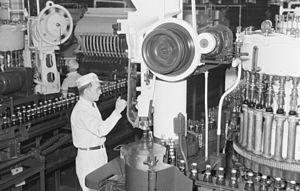
Nous voyons deux employés travaillant à l'usine d'embouteillage de la compagnie Coca-Cola du Canada ltée située au 200, rue de Bellechasse Est à Montréal, Canada.
Coca-Cola, parfois abrégé Coca ou Cola dans les pays francophones ou Coke en Amérique du Nord et dans certains pays européens et africains, est une marque nord américaine de soda de type cola fabriquée par The Coca-Cola Company. Cette marque a été déposée en 1886. Ce nom provient de deux ingrédients utilisés pour sa composition originelle : la feuille de coca et la noix de kola.